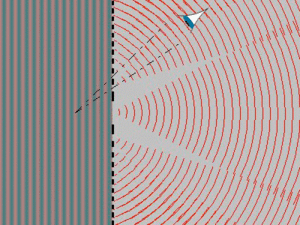
L’hologramme est le produit de l'holographie. Il s'agit historiquement d'un procédé de photographie en relief. Aujourd'hui, un hologramme représente une image en trois dimensions apparaissant comme « suspendue en l'air ». Le mot hologramme provient du grec holos et graphein.